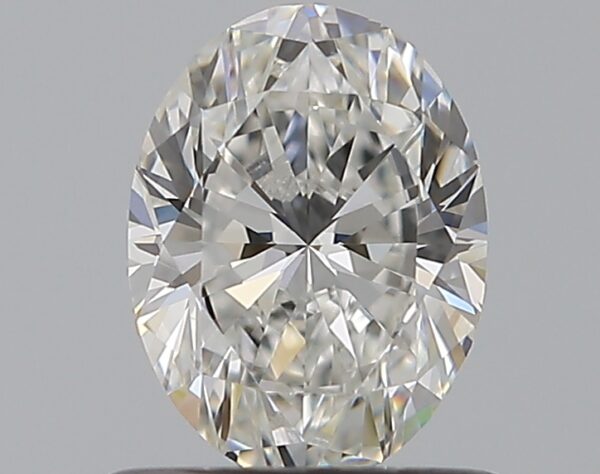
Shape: oval
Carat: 0.7
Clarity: VS1
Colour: F
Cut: EX
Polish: EX
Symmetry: VG
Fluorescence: N
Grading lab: GIA
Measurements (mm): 6.64 x 4.95 x 3.15